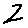
Label: 2